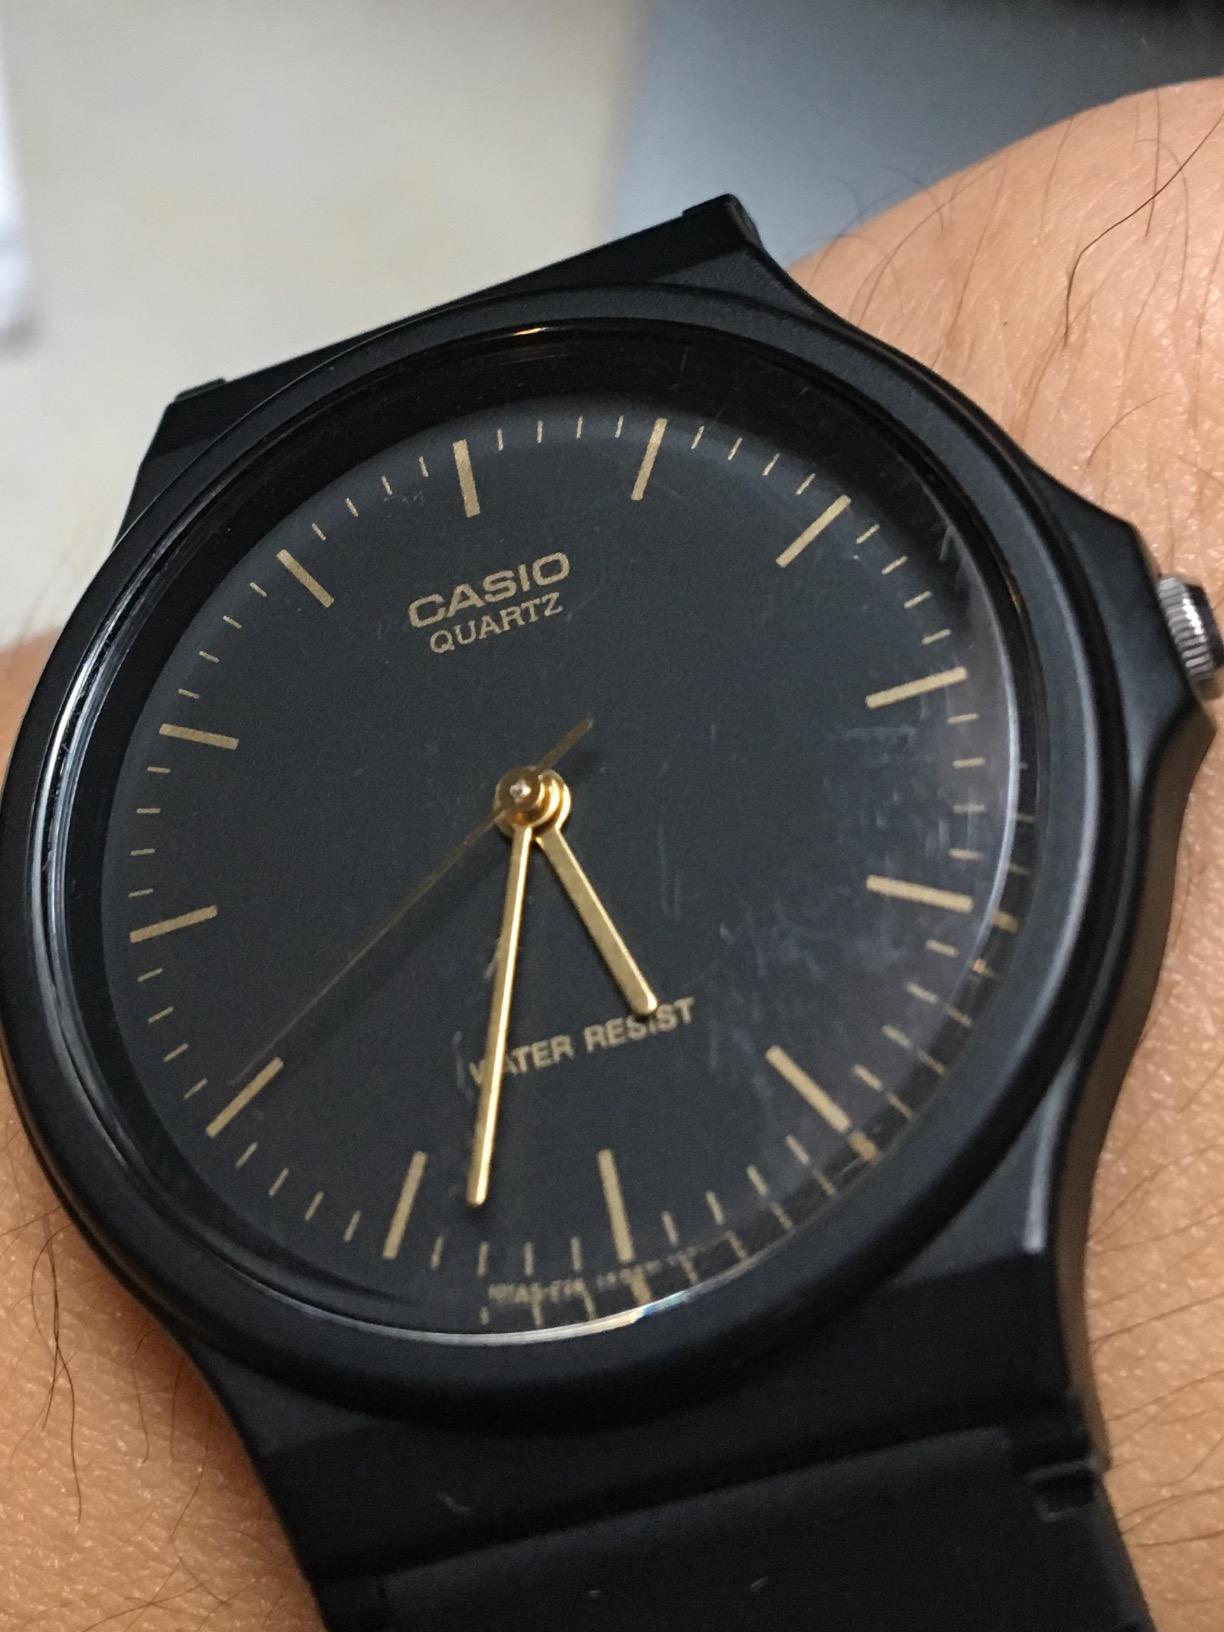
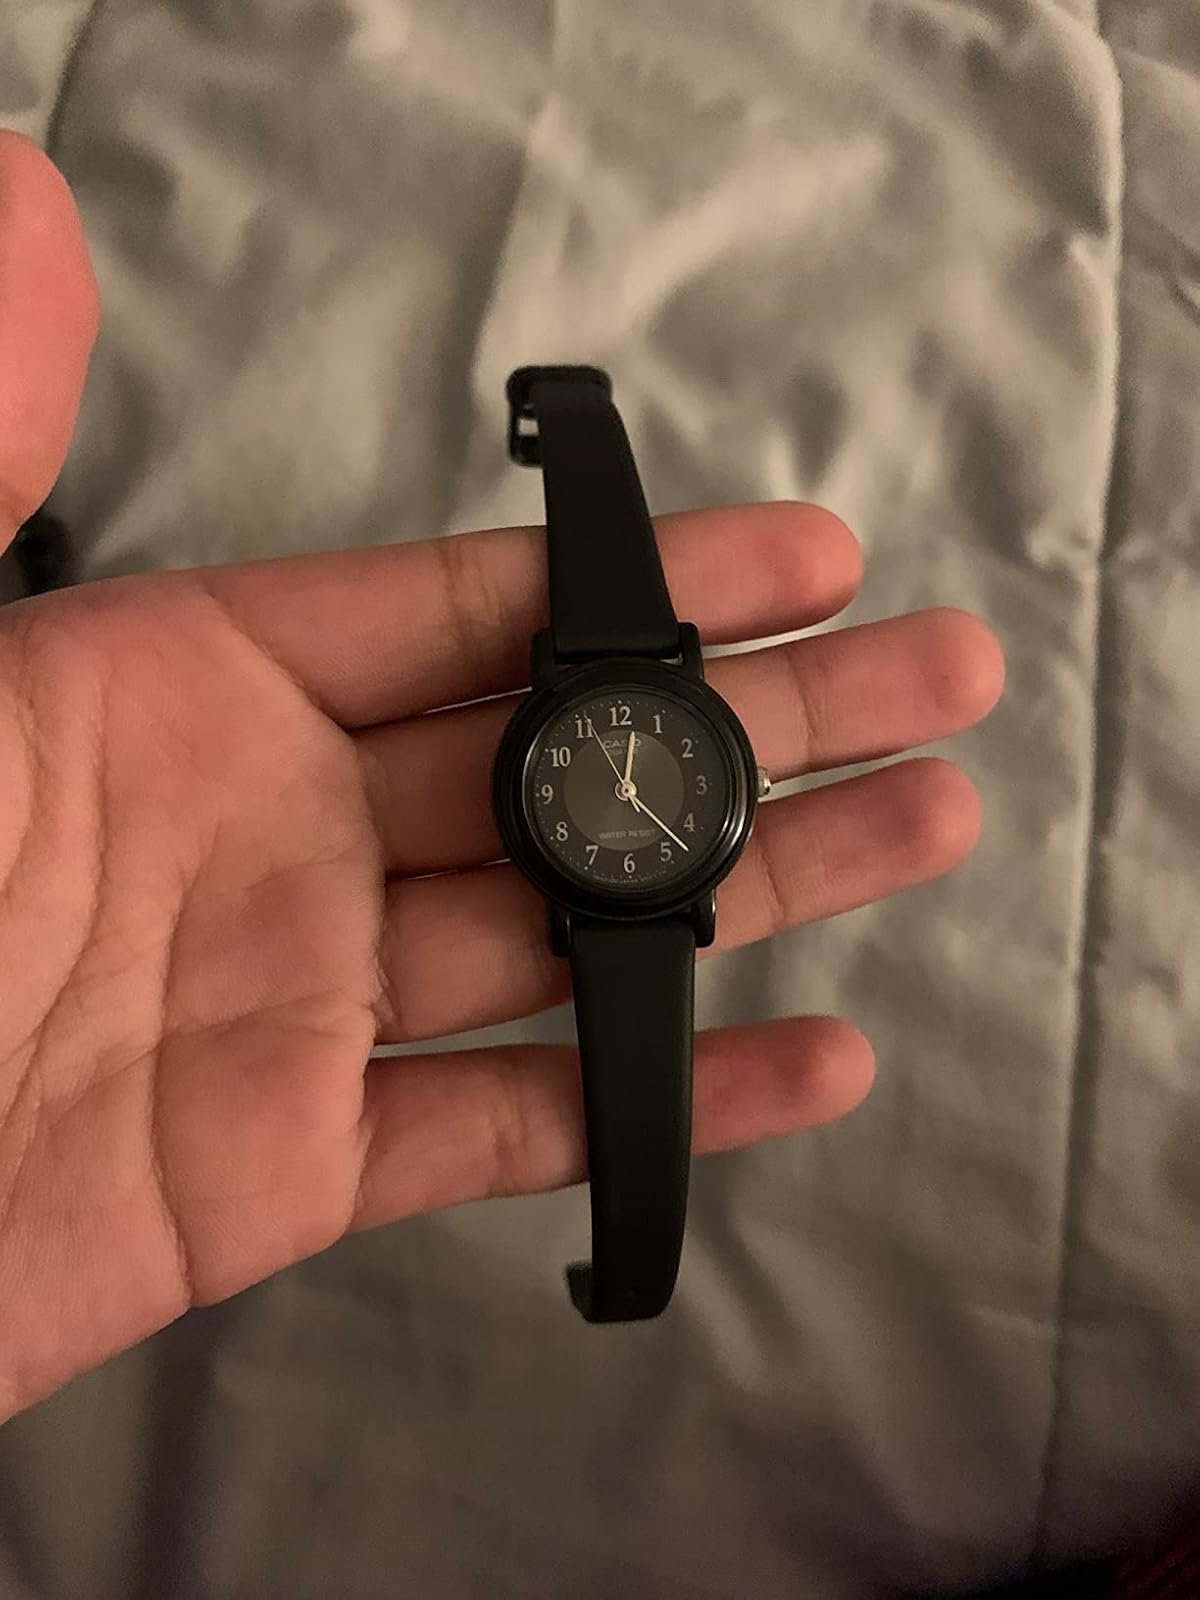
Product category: accessories_watch
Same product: no